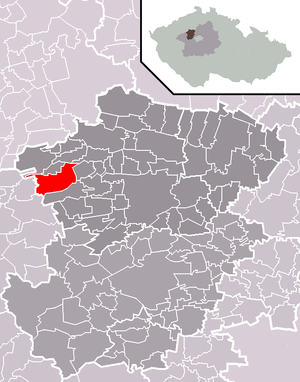
Pozdeň est une commune du district de Kladno, dans la région de Bohême-Centrale, en Tchéquie. Sa population s'élevait à 471 habitants en 2020.